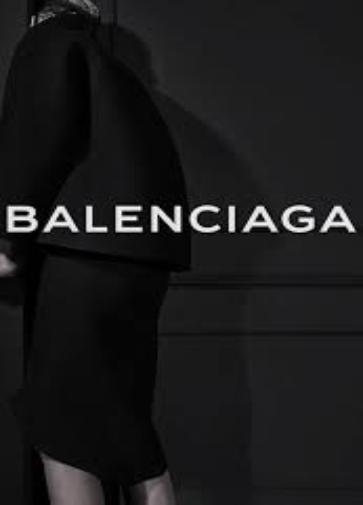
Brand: Balenciaga
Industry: Clothes